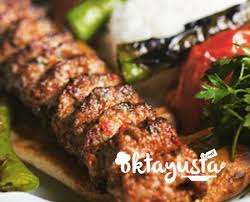
Yemek: kebap